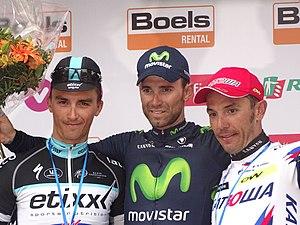
Reportage réalisé le dimanche 26 avril à l'occasion de l'arrivée de Liège-Bastogne-Liège 2015 à Ans, Belgique.
Liège-Bastogne-Liège, créée en 1892 par le Pesant Club Liégeois et le Liege Cyclist Union en Belgique, est une course cycliste sur route annuelle belge, réservée aux professionnels. Elle est l'une des plus anciennes des courses cyclistes encore disputées, ce qui lui vaut le surnom de « Doyenne ». Son parcours accidenté de 260 km en fait l'une des classiques les plus exigeantes et les plus prestigieuses. L'épreuve est l'un des cinq « Monuments » du cyclisme, avec Milan-San Remo, le Tour des Flandres, Paris-Roubaix et le Tour de Lombardie. Elle se déroule généralement fin avril, ce qui en fait la dernière grande classique printanière. Le parcours emmène les coureurs entre Liège et Bastogne, qui se trouve à 90 km de Liège, à proximité de la frontière luxembourgeoise. L'itinéraire de la course traverse le massif de l'Ardenne dans lequel l'Ourthe et ses affluents ont creusé de profondes vallées. La course est la plus réputée des classiques ardennaises.
La saison 2015 de l'équipe cycliste Etixx-Quick Step est la treizième saison de la formation belge. En tant que WorldTeam, l'équipe participe à l'ensemble du calendrier de l'UCI World Tour du Tour Down Under en janvier au Tour de Lombardie en octobre. Parallèlement au World Tour, Etixx-Quick Step peut participer aux courses des circuits continentaux de cyclisme.
La 101ᵉ édition de Liège-Bastogne-Liège a eu lieu le 26 avril 2015. C'est la treizième épreuve de l'UCI World Tour 2015. La course fait partie des classiques ardennaises et est considérée comme un monument du cyclisme. Elle est organisée par Amaury Sport Organisation, également organisateur du Tour de France.
L'UCI World Tour 2015 est la cinquième édition de l'UCI World Tour, le successeur du calendrier mondial et du ProTour. 28 épreuves sur les 29 des trois dernières éditions sont incluses dans cette compétition. Seul le Tour de Pékin disparaît.
Alejandro Valverde Belmonte, né le 25 avril 1980 à Monteagudo à Murcie, est un cycliste espagnol, membre de l'équipe Movistar. Professionnel depuis 2002, il a notamment gagné le Tour d'Espagne 2009, ainsi que la Flèche wallonne à cinq reprises en 2006, 2014, 2015, 2016 et 2017, quatre éditions de Liège-Bastogne-Liège, deux éditions de la Classique de Saint-Sébastien et du Critérium du Dauphiné libéré. Il a remporté des étapes et terminé sur le podium des trois grands tours. Ses victoires et bons classements sur les courses majeures lui ont permis de remporter le classement individuel de l'UCI ProTour en 2006 et 2008, puis du World Tour en 2014 et 2015 ce qui est un record. Il a construit son palmarès en bénéficiant d'une combinaison d'aptitudes rares pour un cycliste sur route, étant à la fois un bon grimpeur-puncheur, avec une bonne vitesse au sprint et un coureur de contre-la-montre de qualité. Suspendu pour dopage deux années dans le cadre de l'affaire Puerto, il fait son retour à la compétition en 2012.
Joaquim Rodríguez Oliver, surnommé Purito, né le 12 mai 1979 à Barcelone, est un coureur cycliste espagnol. Il est professionnel de 2001 à 2016. Il s'est classé numéro 1 mondial en 2010, 2012 et 2013. Il a remporté plusieurs classiques prestigieuses : la Flèche wallonne 2012, ainsi que le Tour de Lombardie 2012 et 2013. Il termine sur le podium au moins à une reprise sur chacun des trois grands tours et compte quatorze victoires d'étapes : neuf sur le Tour d'Espagne, trois sur le Tour de France et deux sur le Tour d'Italie. Il s'est également adjugé des courses par étapes comme le Tour de Catalogne 2010 et 2014 et le Tour du Pays basque 2015.